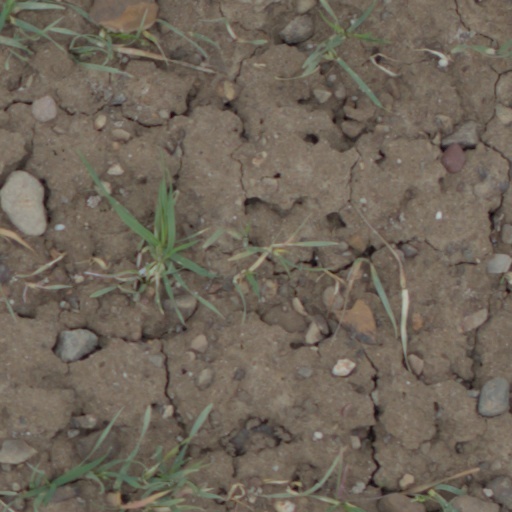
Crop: wheat